Aleister Crowley

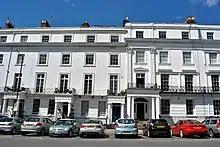
Aleister Crowley was born Edward Alexander Crowley at 30 Clarendon Square in Royal Leamington Spa, Warwickshire, on 12 October 1875.

Crowley was born Edward Alexander Crowley at 30 Clarendon Square in Royal Leamington Spa, Warwickshire, on 12 October 1875. His father, Edward Crowley (1829–1887), was trained as an engineer, but his share in a lucrative family brewing business, Crowley's Alton Ales, allowed him to retire before his son was born. His mother, Emily Bertha Bishop (1848–1917), came from a Devonshire-Somerset family and had a strained relationship with her son; she described him as "the Beast", a name that he revelled in. The couple had been married at London's Kensington Registry Office in November 1874, and were evangelical Christians. Crowley's father was born a Quaker, but converted to the Exclusive Brethren, a faction of a Christian fundamentalist group known as the Plymouth Brethren; Emily likewise converted upon marriage. Crowley's father was particularly devout, spending his time as a travelling preacher for the sect and reading a chapter from the Bible to his wife and son after breakfast every day. Following the death of their baby daughter in 1880, in 1881 the Crowleys moved to Redhill, Surrey. At the age of 8, Crowley was sent to H. T. Habershon's evangelical Christian boarding school in Hastings, and then to Ebor preparatory school in Cambridge, run by the Reverend Henry d'Arcy Champney, whom Crowley considered a sadist.